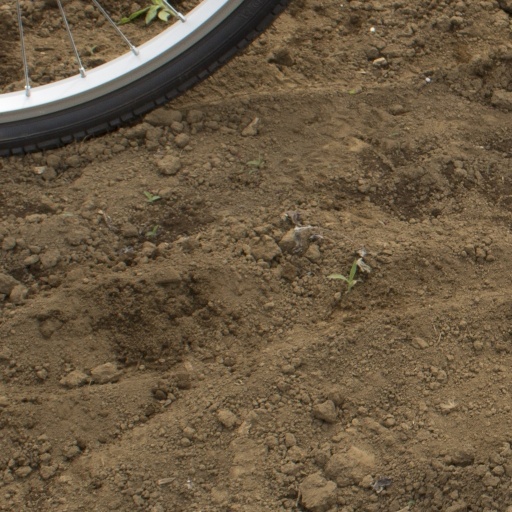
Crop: Jerusalem artichoke